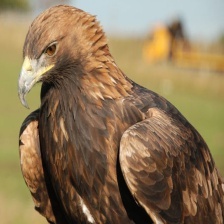
Species: GOLDEN EAGLE
Scientific name: AQUILA CHRYSAETOS